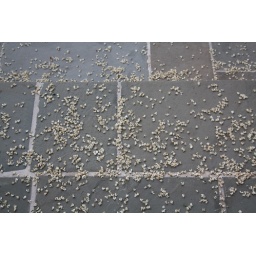
274/365The locust tree is shedding it's white fowers all over the front yard, including the slate porch.